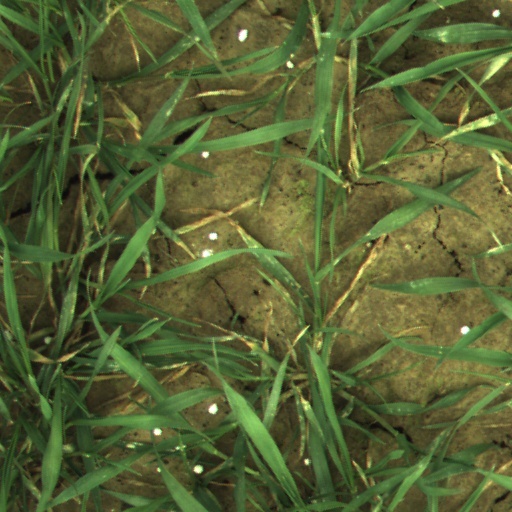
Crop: wheat